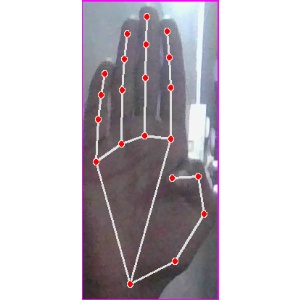
अक्षर: झ